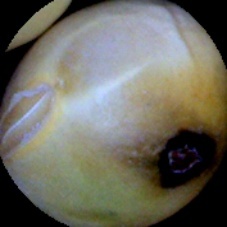
Label: Spotted